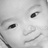
Emotion: neutral